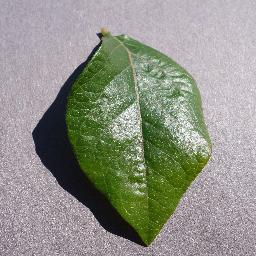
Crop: blueberry
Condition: healthy